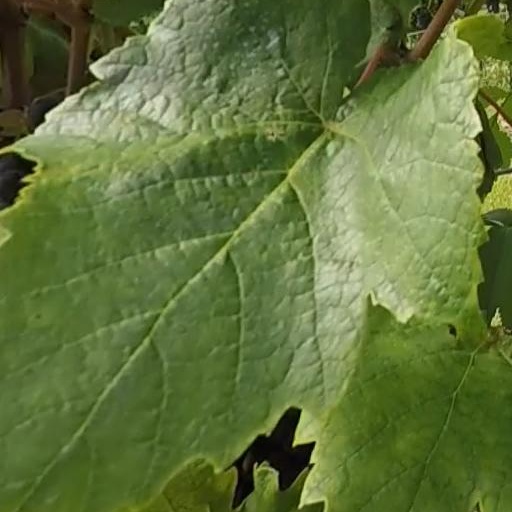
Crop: grape